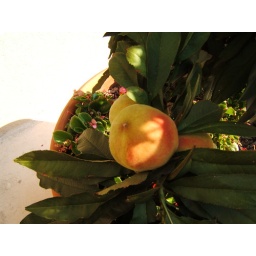
georgia peach tree in clay flower pot